D. C. Heath and Company

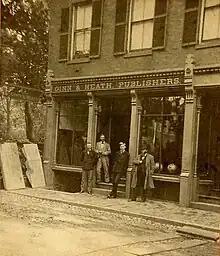
Ginn and Heath, Maine, circa 1875, the predecessor to

D. C. Heath and Company was an American publishing company specializing in textbooks. It was founded in 1885 in Boston by Edwin Ginn and Daniel Collamore Heath and was later located at 125 Spring Street in Lexington, Massachusetts. From 1966 to 1995 the firm was owned by Raytheon. When Raytheon exited the textbook market, it sold the company to Houghton Mifflin.